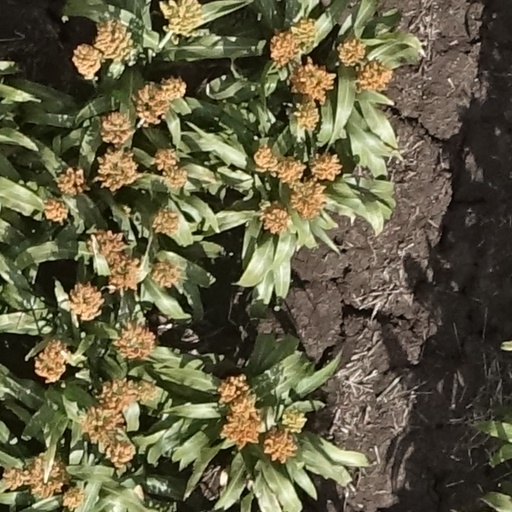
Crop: sorghum